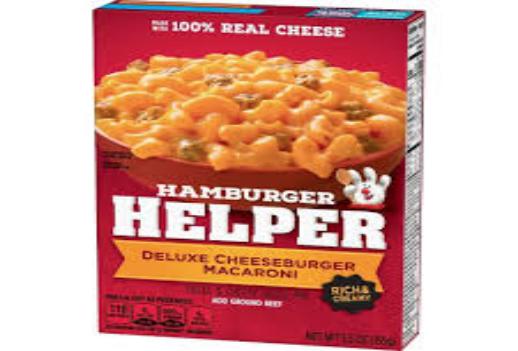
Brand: Hamburger Helper
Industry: Food